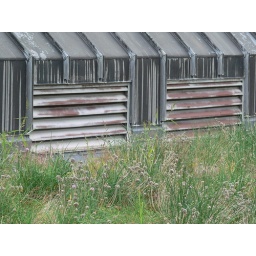
I walk by this green roof on the SUNY-ESF campus every day.